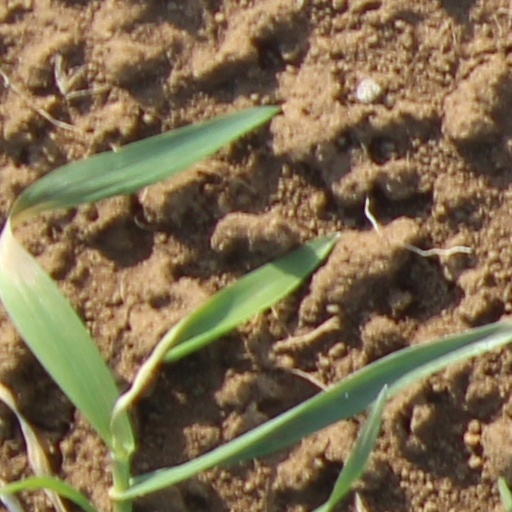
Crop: wheat